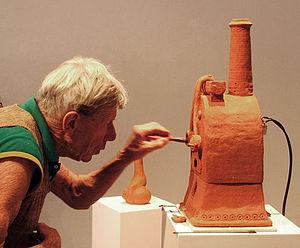
Barry Brickell, né Ian Barry Brickell le 26 octobre 1935 à New Plymouth et mort le 23 janvier 2016, est un potier néo-zélandais, également écrivain, conservationniste et fondateur d'un chemin de fer à voie étroite, le Driving Creek Railway.